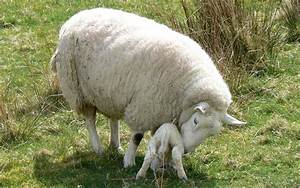
Label: pecora